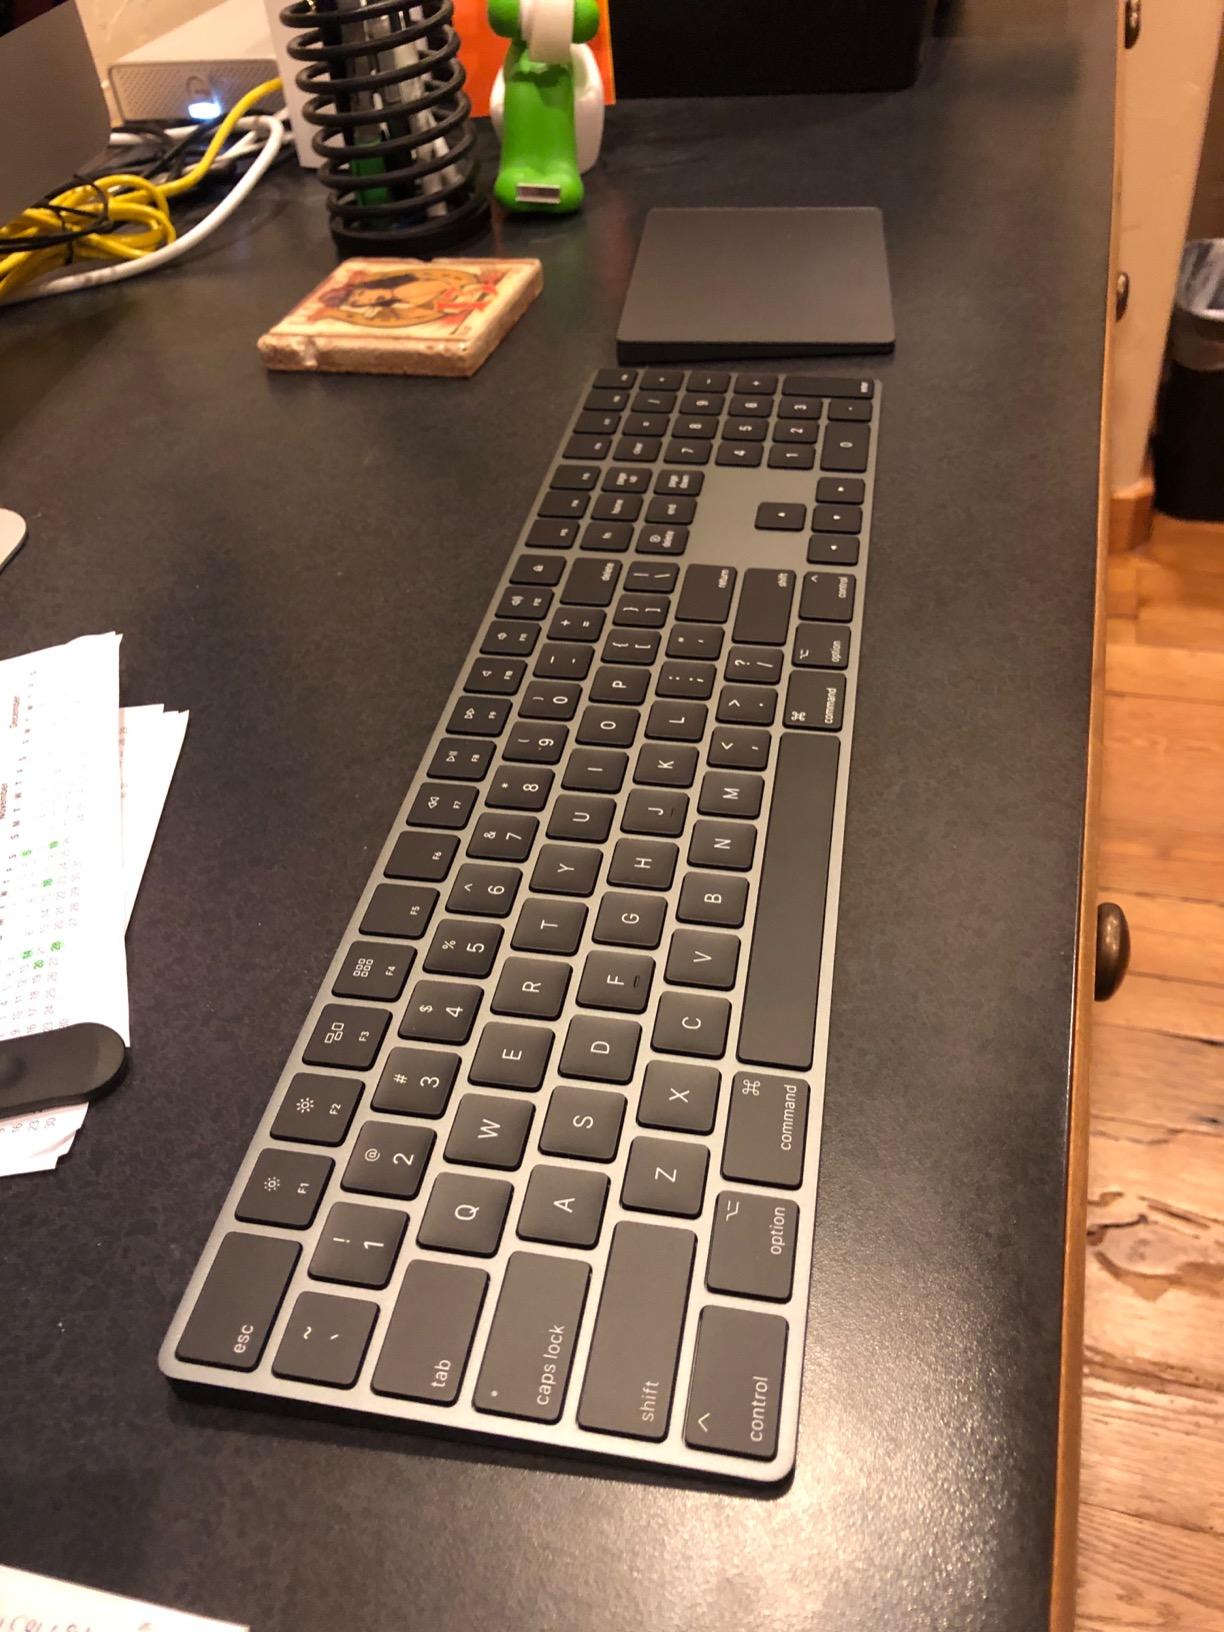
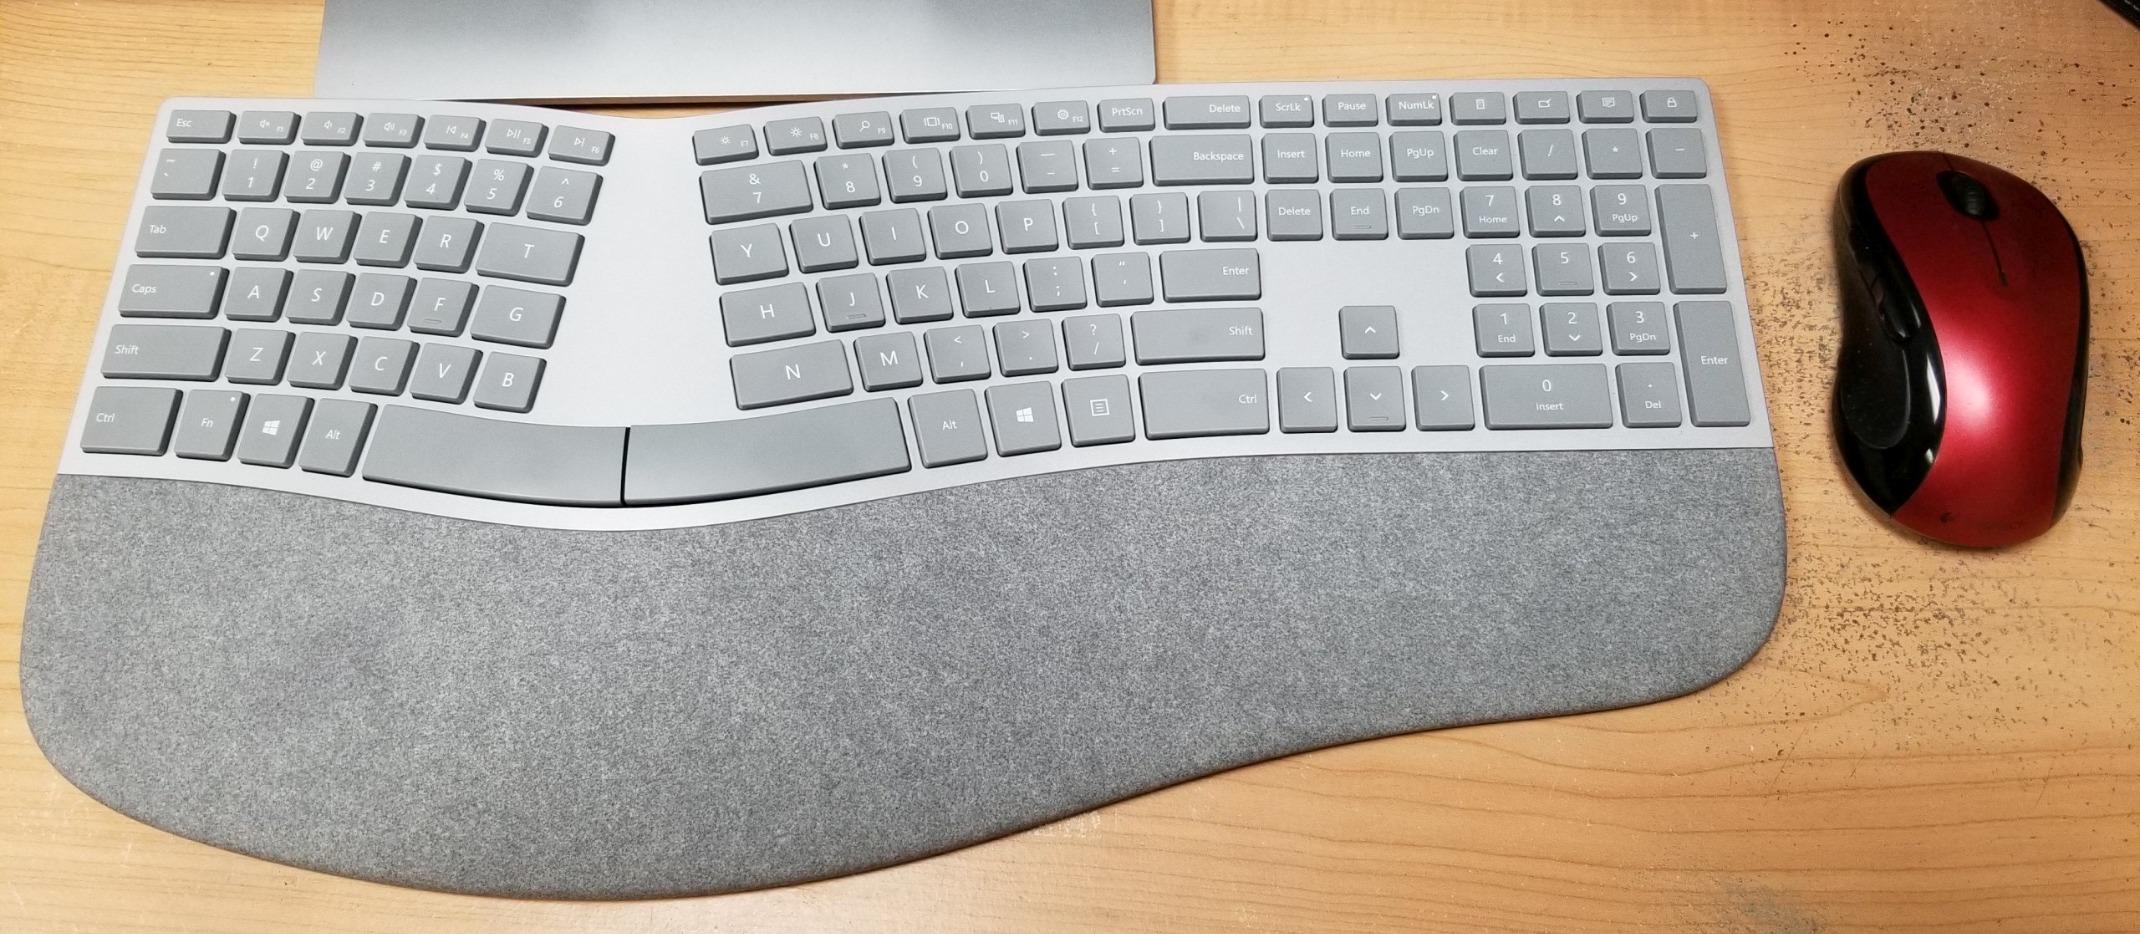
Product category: keyboard
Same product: no